Sissokosuchus

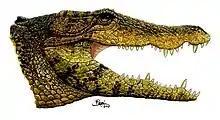
"Barreirosuchus franciscoi" may have been the closest relatives to "Sissokosuchus"

Phylogenetic analysis indicates that "Sissokosuchus" was a member of the Itasuchidae, a group of notosuchians with slender, platyrostral skulls closely related to the oreinirostral members of Peirosauridae. Within Itasuchidae the Argentinian "Kinesuchus" is the basalmost taxon, followed by the African genera "Stolokrosuchus" and "Rukwasuchus". Despite also coming from Africa, "Sissokosuchus" is deeply nested within Itasuchidae, having been recovered as the sister taxon to "Barreirosuchus" from the Late Cretaceous of Brazil.